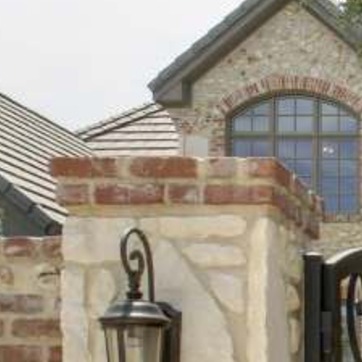
Material: brick